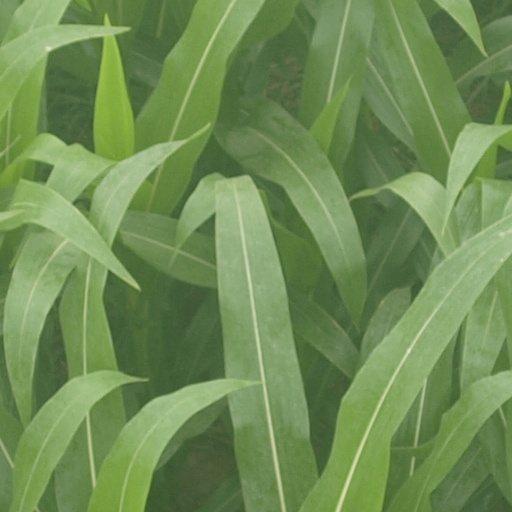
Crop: maize; corn